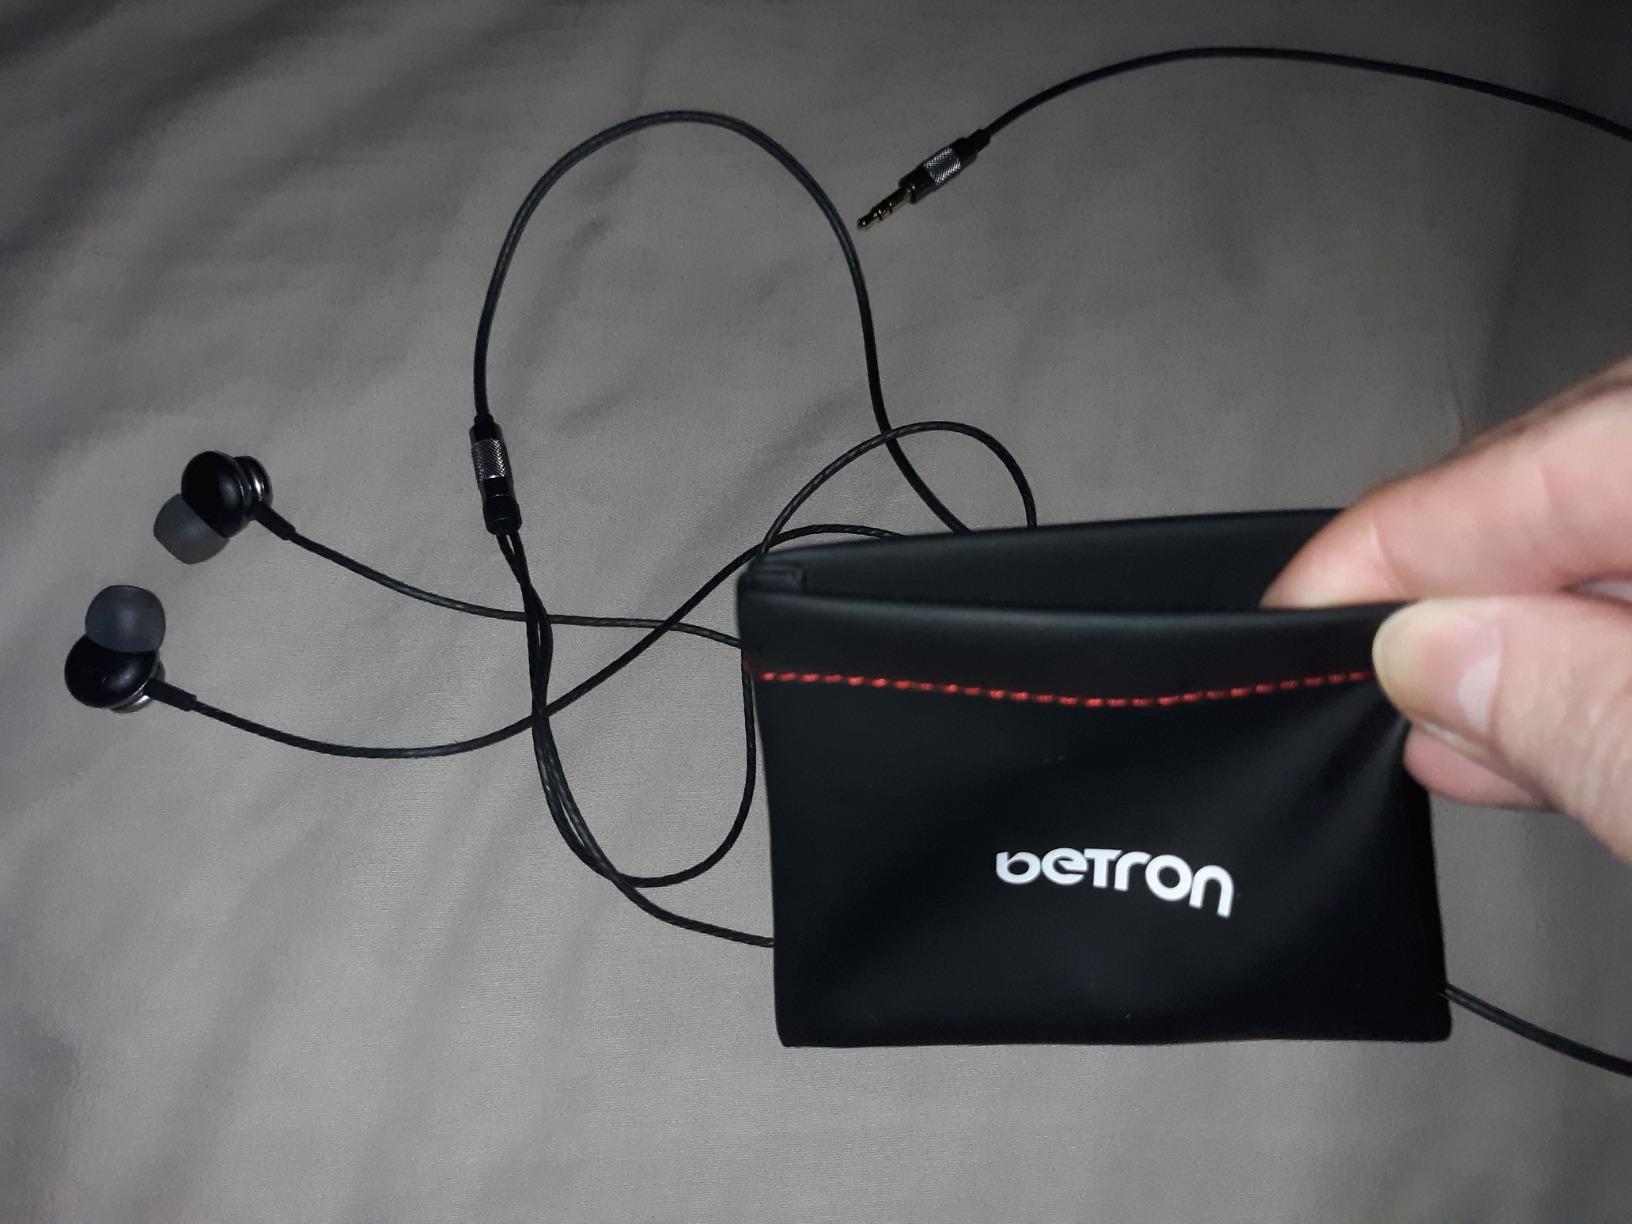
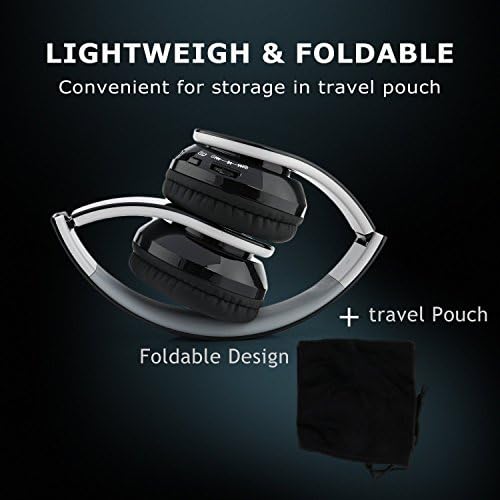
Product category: headphones
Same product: no